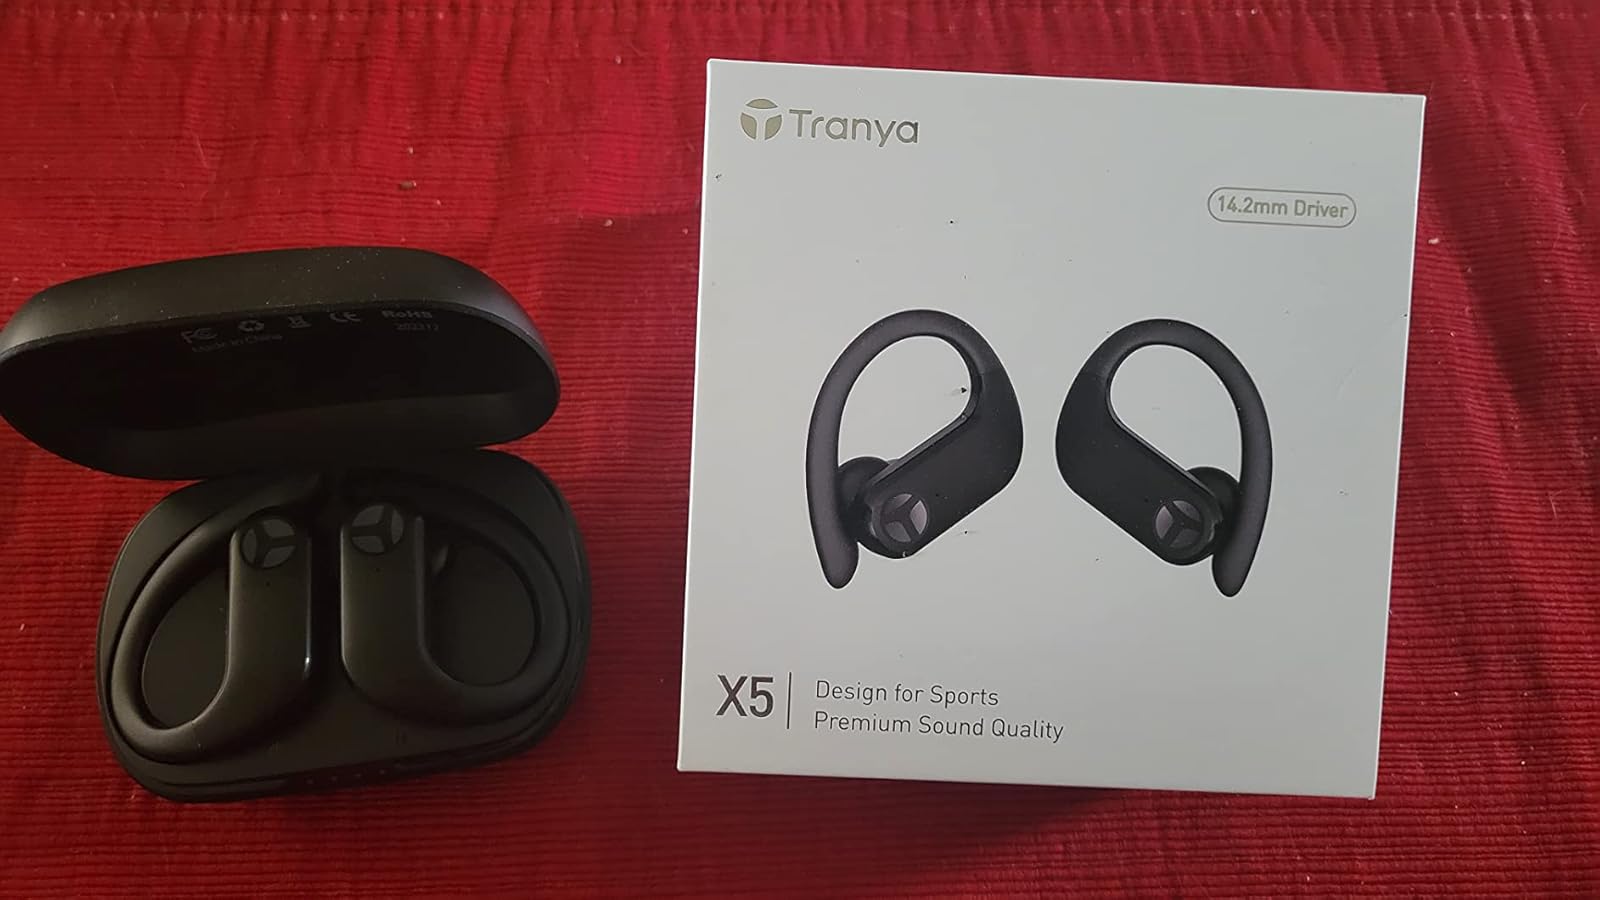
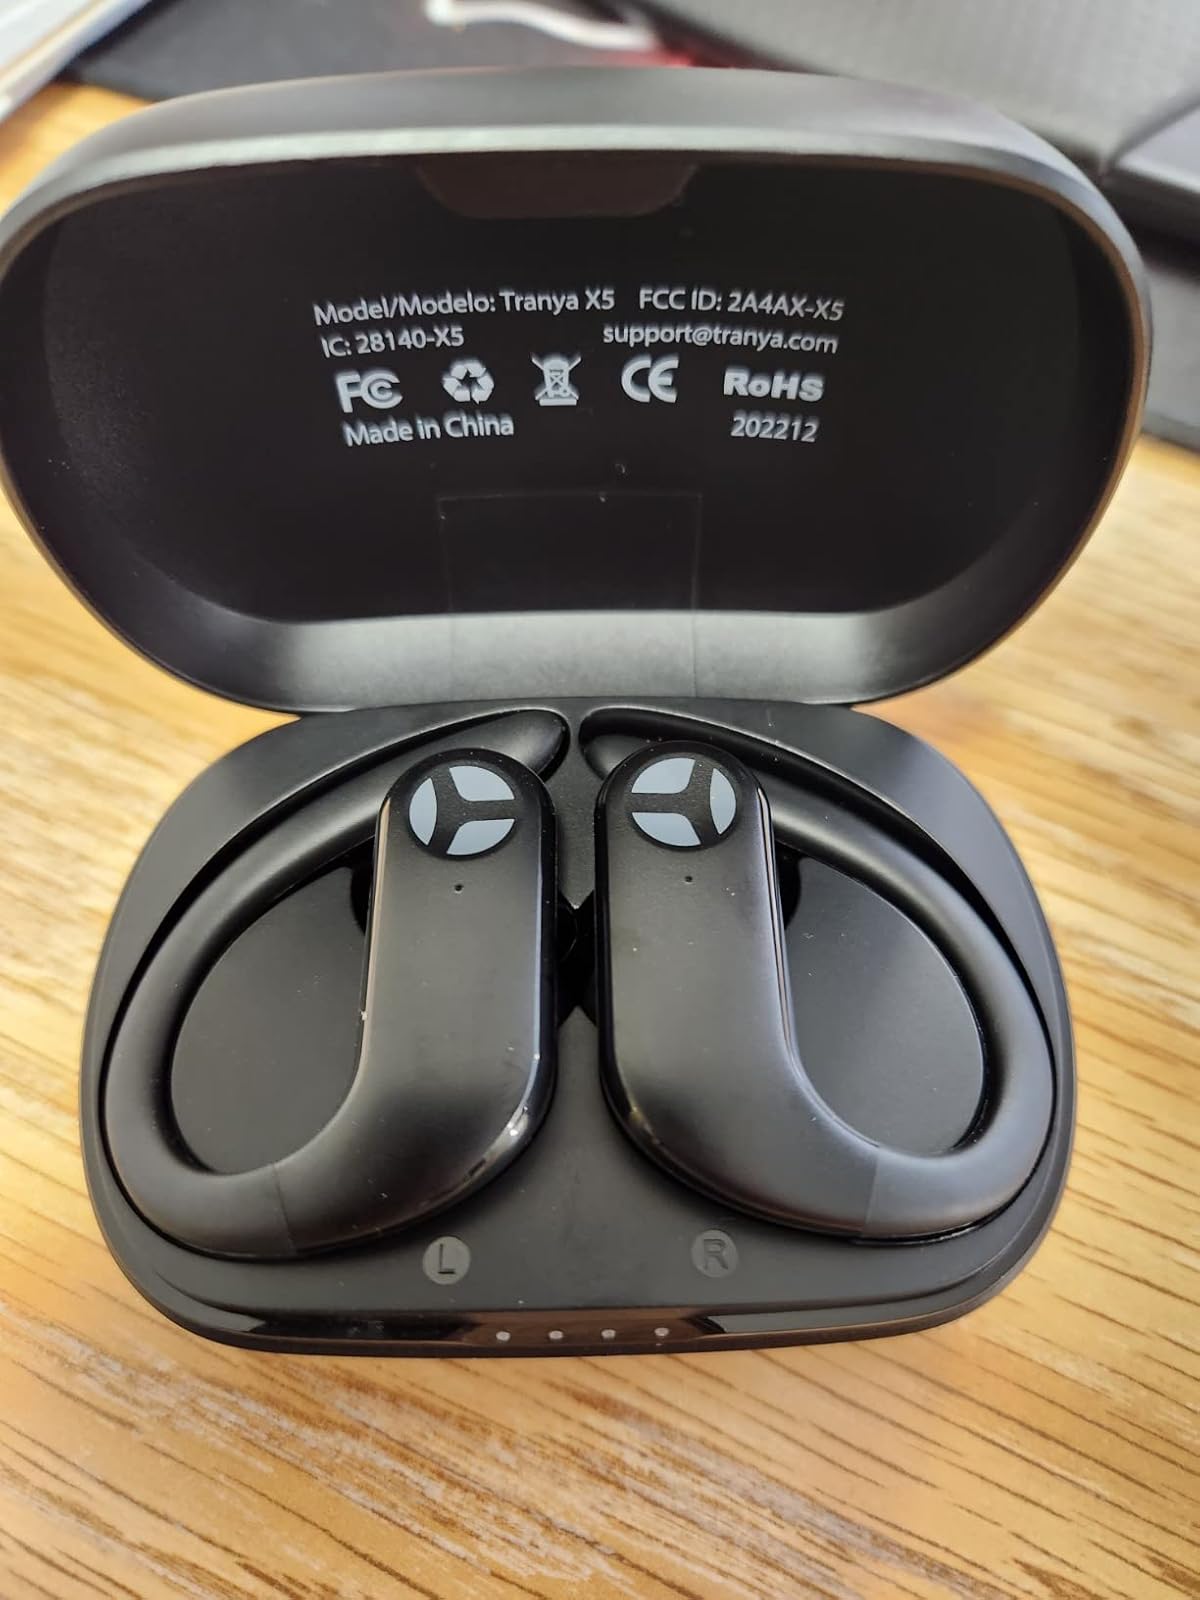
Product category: earbuds
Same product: yes